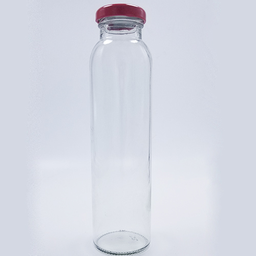
Label: bottles